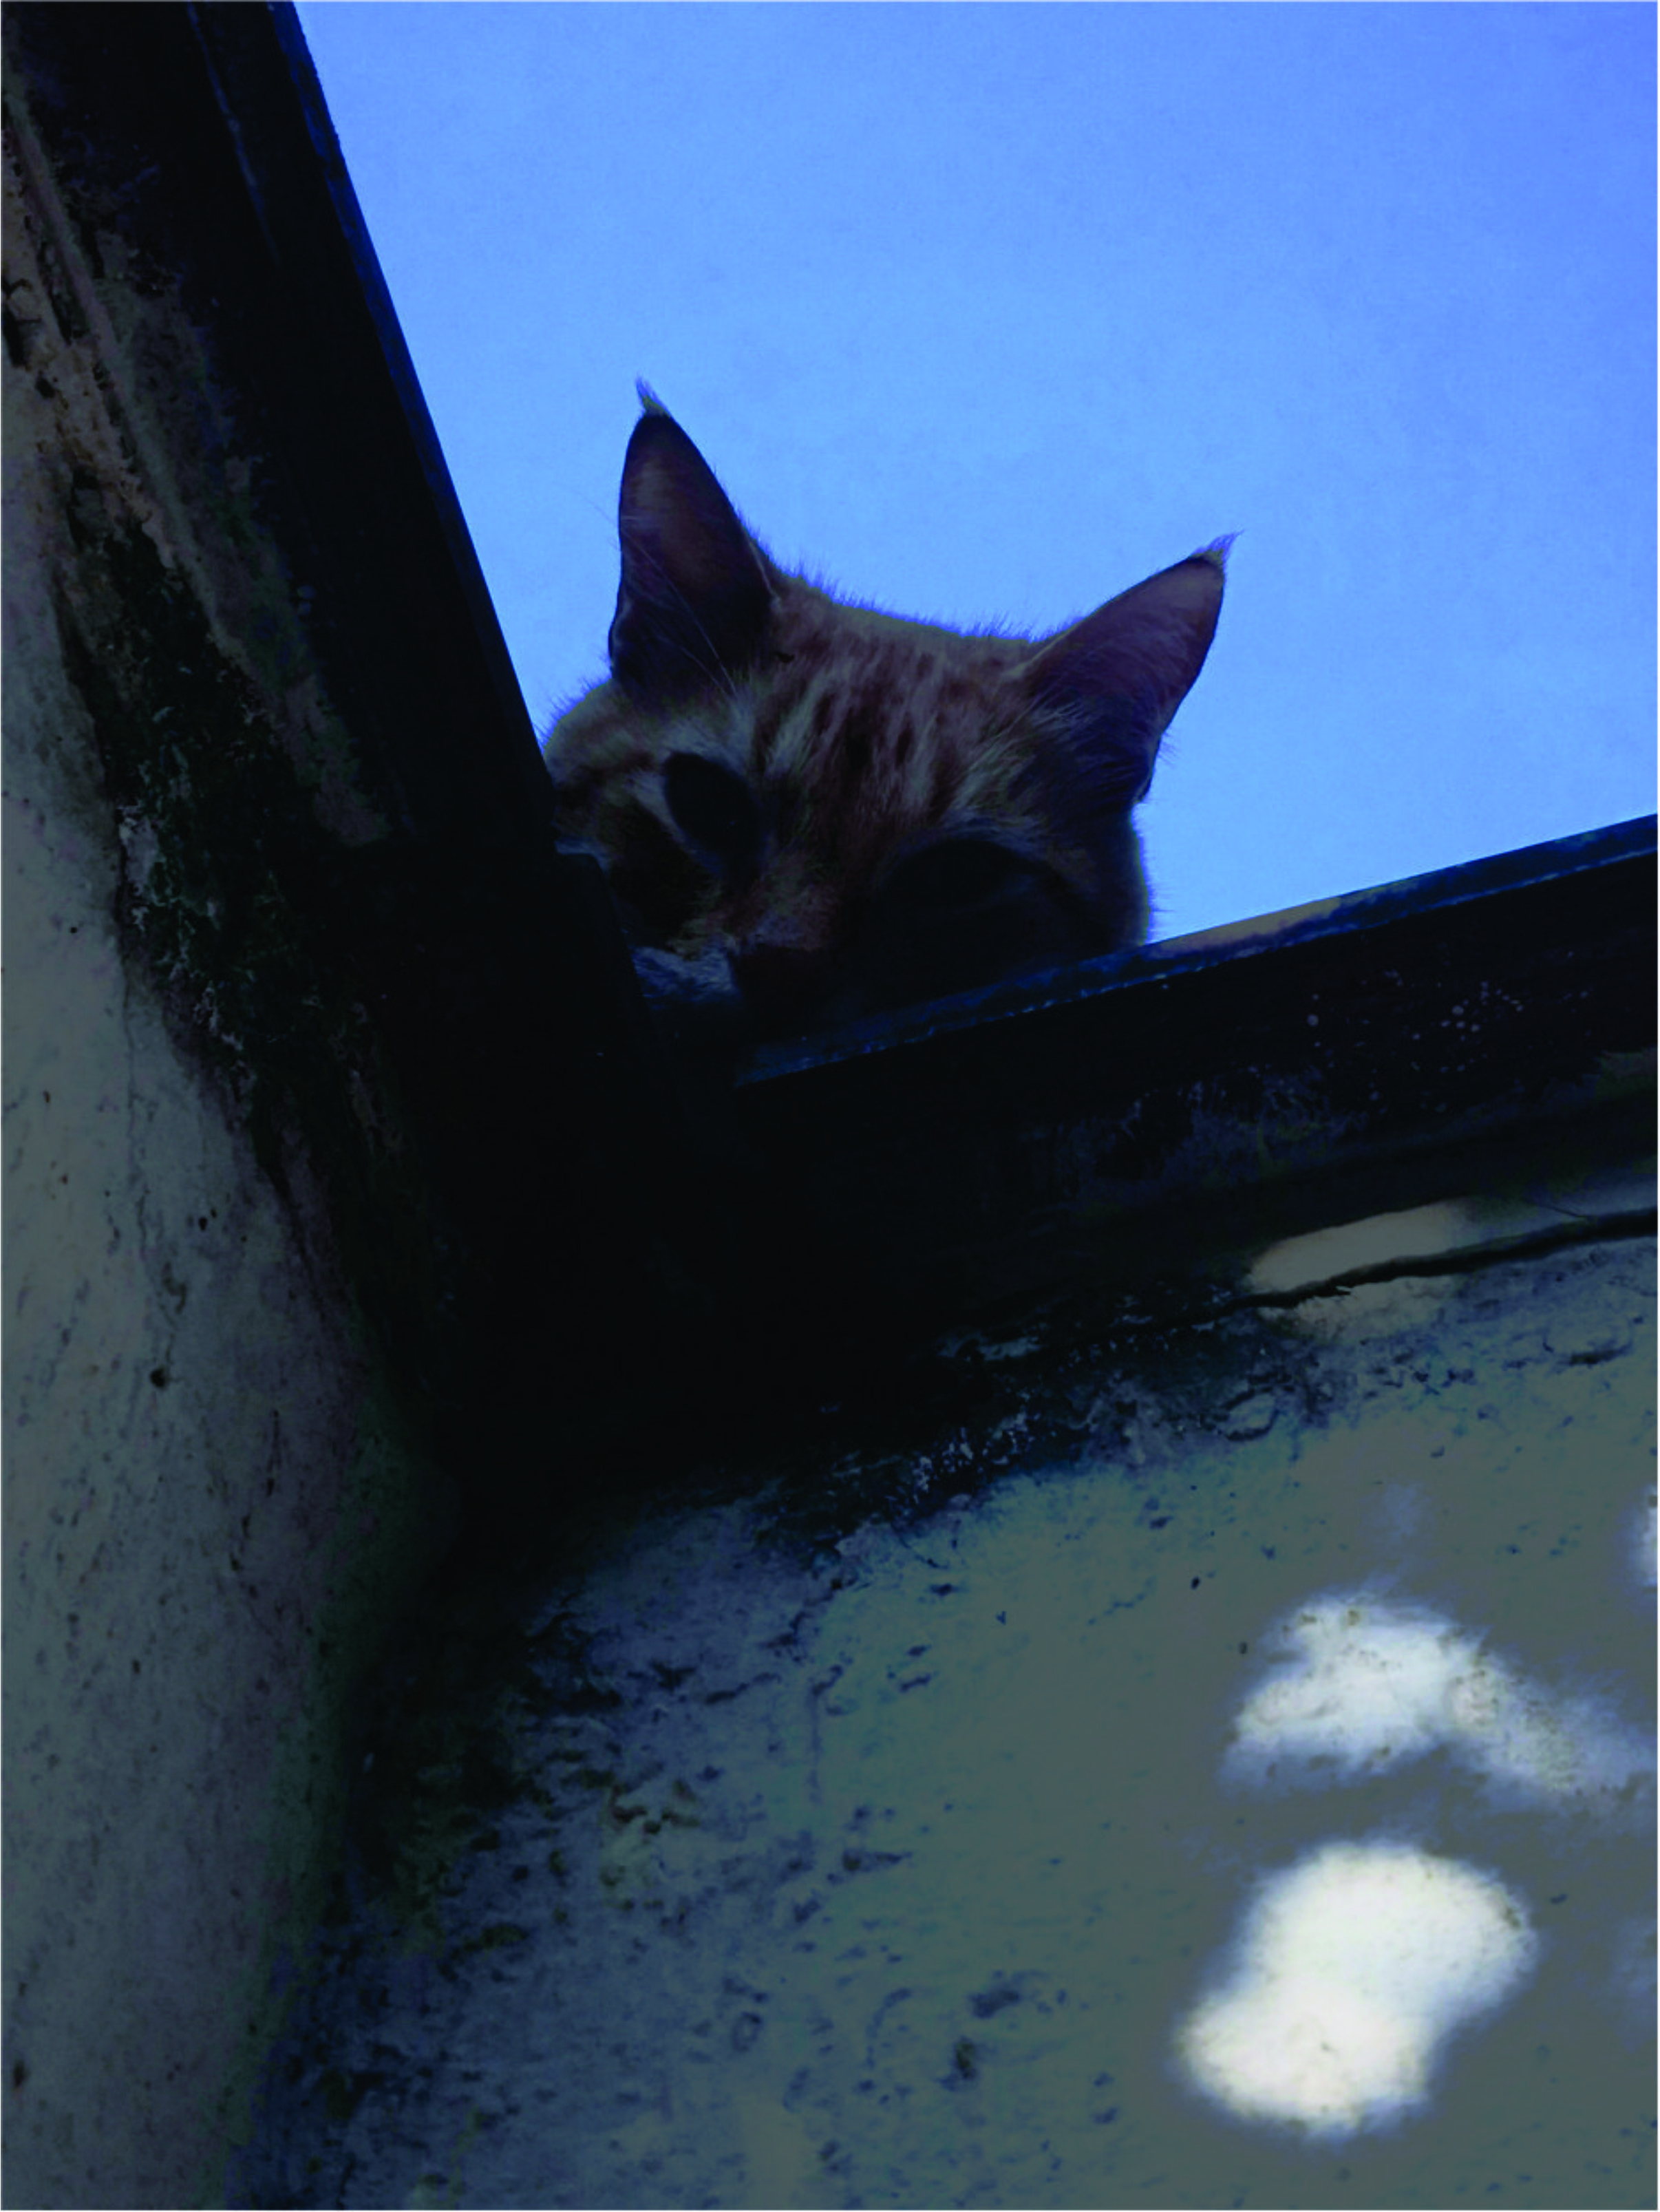
eyes, ears, cat, blue, small to medium sized cats, sky, felidae, whiskers, snapshot, snout, carnivore, domestic short haired cat, window, sunlight, tail, black cat, kitten, aegean cat